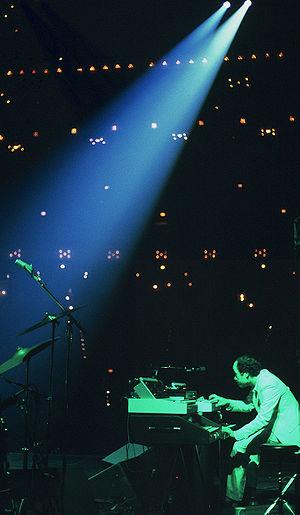
Jan Hammer est un compositeur et musicien tchèque né le 17 avril 1948 à Prague.